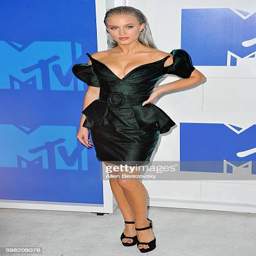
pop artist arrives at awards